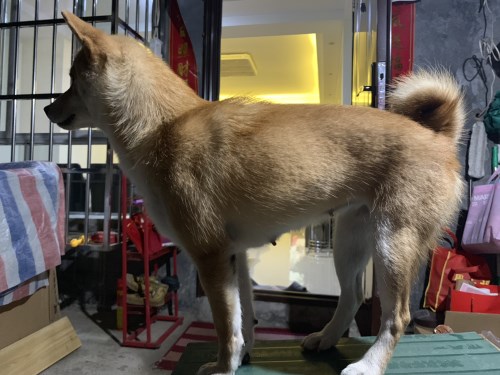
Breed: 1043-n000001-Shiba_Dog